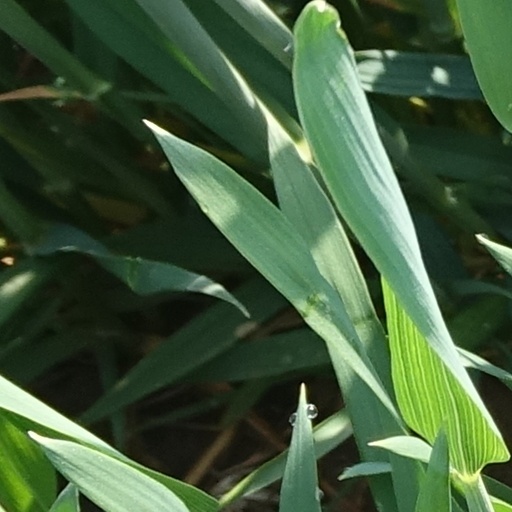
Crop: wheat